Video games in Switzerland

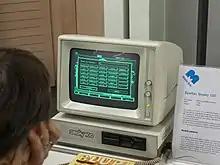
"" on a Smaky.

During the 1980s, a few Swiss games were created for C64 (e.g. "Robox"), Atari ST (e.g. "War Heli", "Clown-o-Mania") and Amiga (e.g. "Insanity Fight", "", "Dugger") computers. Alain Berset, ex-member of the Swiss Federal Council in charge of culture, developed video games in his youth and saved them on cassettes around this time.